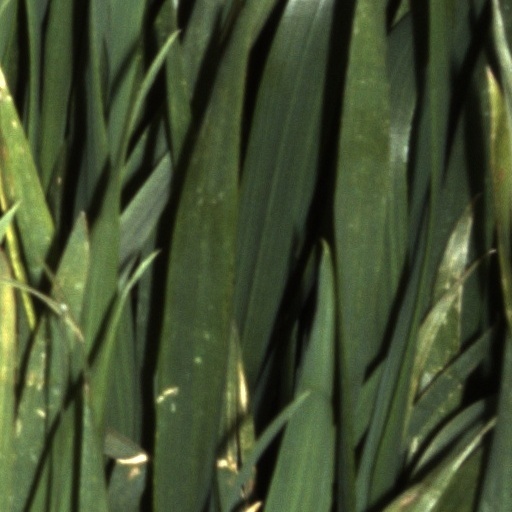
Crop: wheat